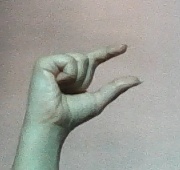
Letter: dal